Mario Vargas Llosa

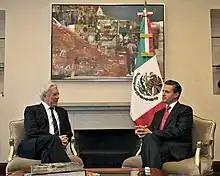
Mario Vargas Llosa with Mexican president Enrique Peña Nieto in 2014

Like many other Latin American intellectuals, Vargas Llosa was initially a supporter of the Cuban revolutionary government of Fidel Castro. He studied Marxism in depth as a university student and was later persuaded by communist ideals after the success of the Cuban Revolution. Gradually, Vargas Llosa came to believe that socialism was incompatible with what he considered to be general liberties and freedoms. The official rupture between the writer and the policies of the Cuban government occurred with the "Padilla Affair", when the Castro regime imprisoned the poet Heberto Padilla for a month in 1971. Vargas Llosa, along with other intellectuals of the time, wrote to Castro protesting the Cuban political system and its imprisonment of the poet. Vargas Llosa identified himself with liberalism rather than extreme left-wing political ideologies thereafter. After he relinquished his earlier leftism, he opposed both left- and right-wing authoritarian regimes.